Wonder Woman

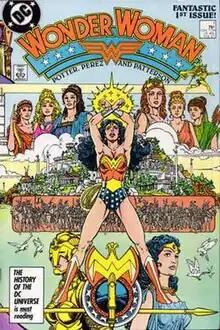
Cover of "Wonder Woman" (vol. 2) #1 (February 1987), showing the character's look after the "Crisis on Infinite Earths" continuity reboot. Art by George Pérez.

Steve Orlando took over from Wilson in 2020 with Mariko Tamaki taking over from him later in the year. 2020 also saw the "Wonder Woman comics" issues' numbering order restructured as DC's Doomsday Clock event united the current series to the original Golden Age as one continuous run. This meant the next issue was "#750" despite the previous issue being numbered only "#83". To celebrate, the issue was extra length and collected a variety of short stories celebrating the character of Wonder Woman with previous writers such as Phil Jimenez, Gail Simone and Greg Rucka returning. In early 2021, it was announced that Becky Cloonan and Michael Conrad would serve as the writers of "Wonder Woman" starting with issue 770 as a part of "Infinite Frontier", with Travis Moore serving as the initial artist. Their run would last up to issue 800 in June 2023, where it was then announced that the series would receive a new #1 as a part of the Dawn of DC relaunch. Tom King will serve as the writer and Daniel Sampere providing the art, with the first issue launching on September 6, 2023, and a short story in issue 800 that will set up the series by introducing Diana's future daughter Elizabeth / Trinity.